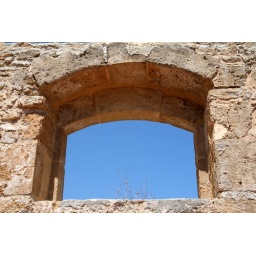
window in the blue